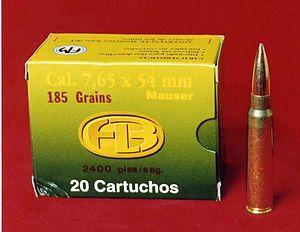
La munition de 7,65 × 53 mm Mauser a été conçue en 1889 par Paul Mauser. Rapidement adoptée par l'armée belge sous l'appellation de 7,65 mm Mauser belge, elle fut réglementaire dans plusieurs pays d'Amérique du Sud dont l'Argentine, la Bolivie, le Pérou et le Venezuela mais aussi en Turquie.